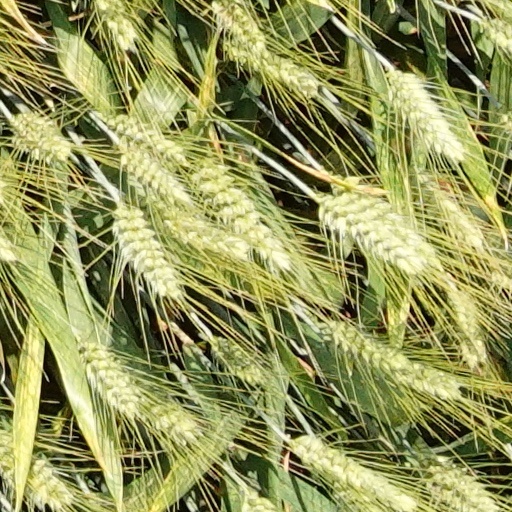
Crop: wheat